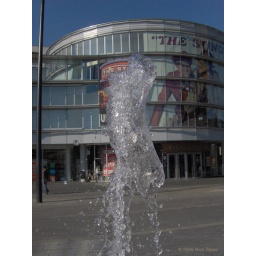
Launched water is crashung down from one of the many fountains on the marketplace - the H.J. van Heekplein - in Enschede.